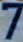
Number: 7